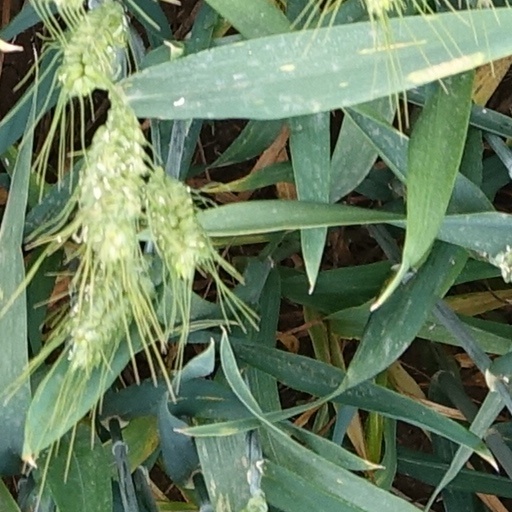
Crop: wheat